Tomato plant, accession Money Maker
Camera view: vertical (180 deg); turntable rotation: 150 degrees
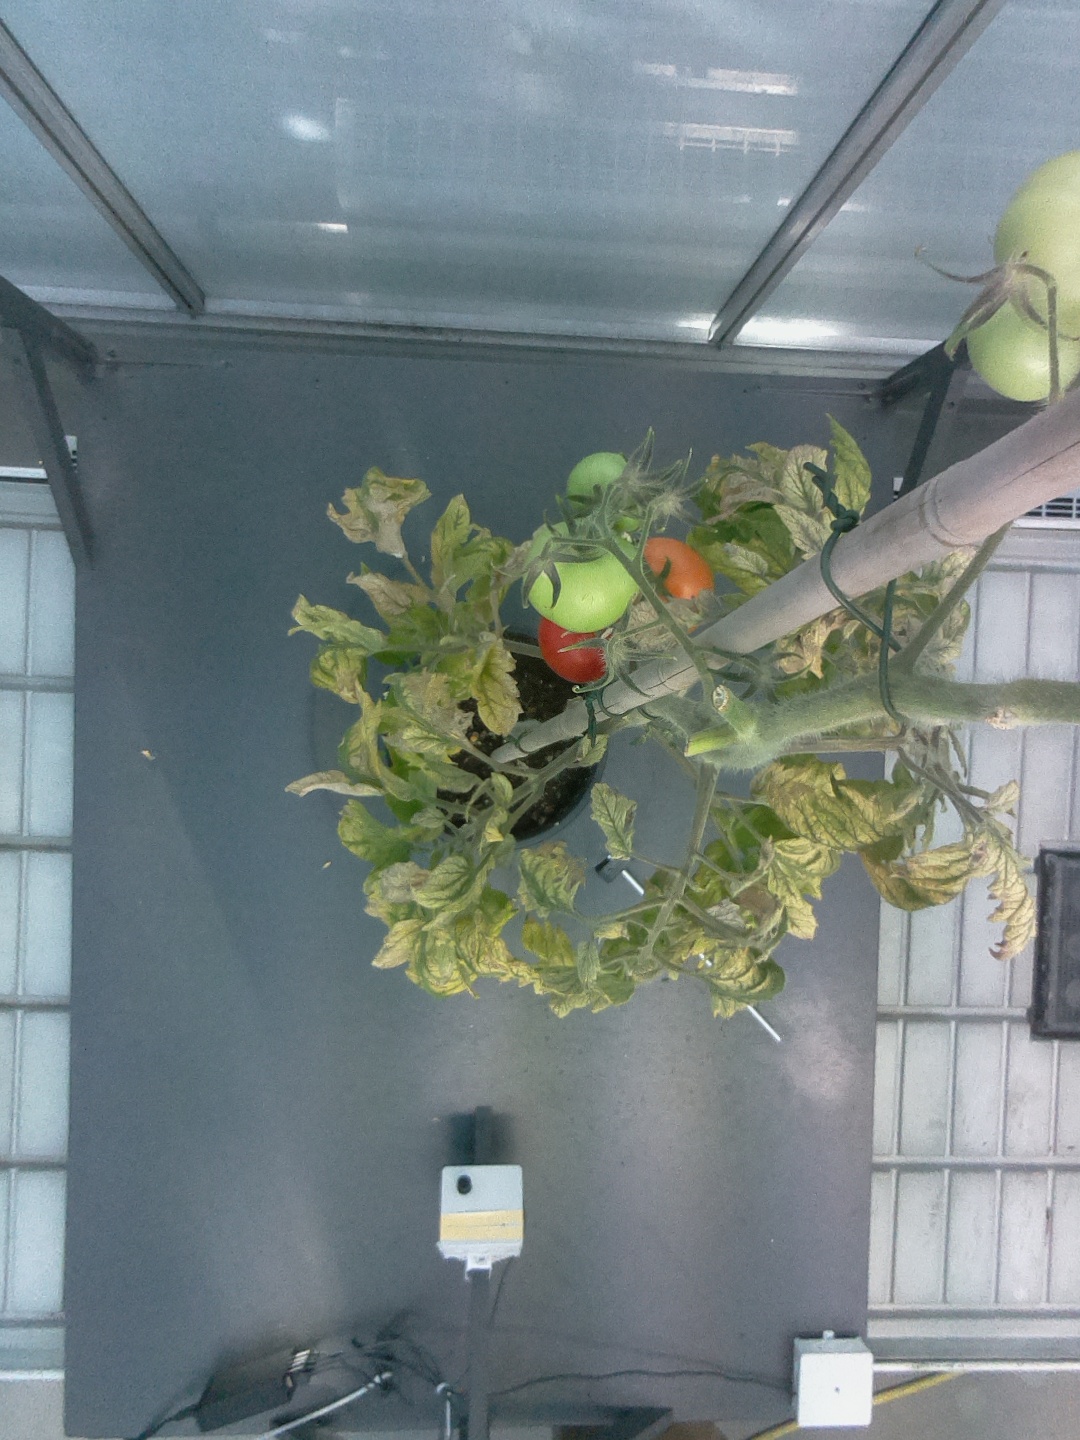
BBCH growth stage 82: 20%-30% of fruits show typical fully ripe color